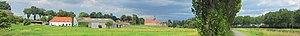
Esquelmes
Esquelmes est une section de la commune belge de Pecq, située en Wallonie picarde et en Flandre romane dans la province de Hainaut.